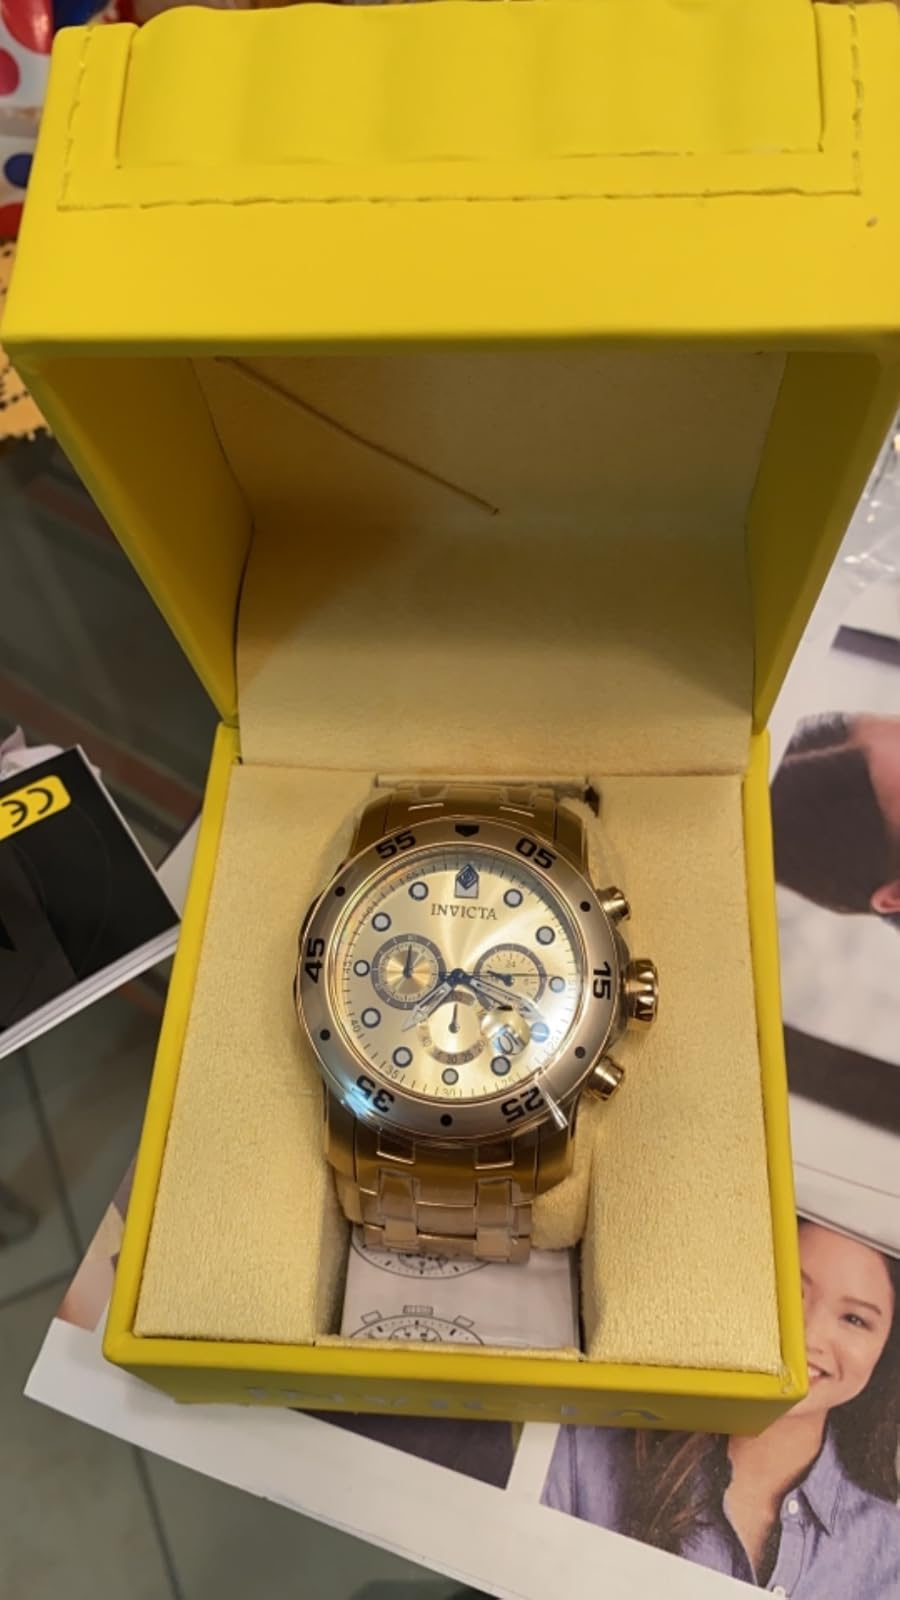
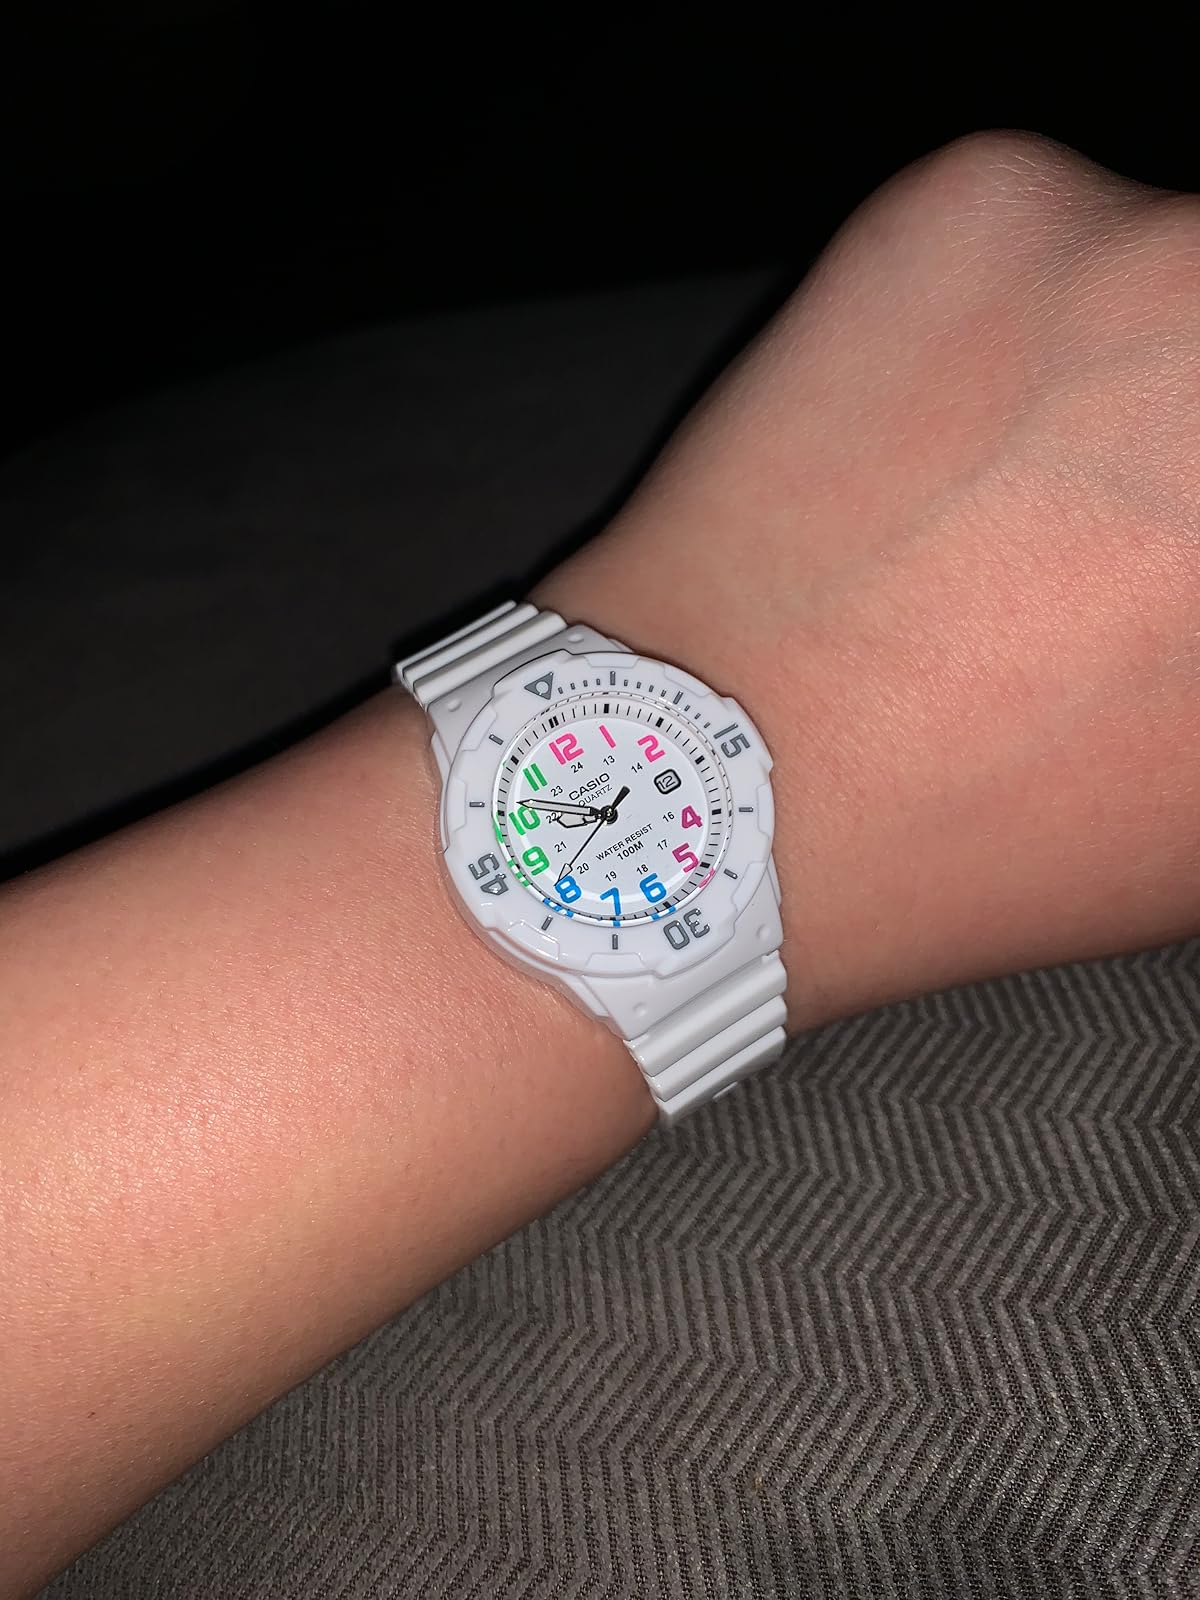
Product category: accessories_watch
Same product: no